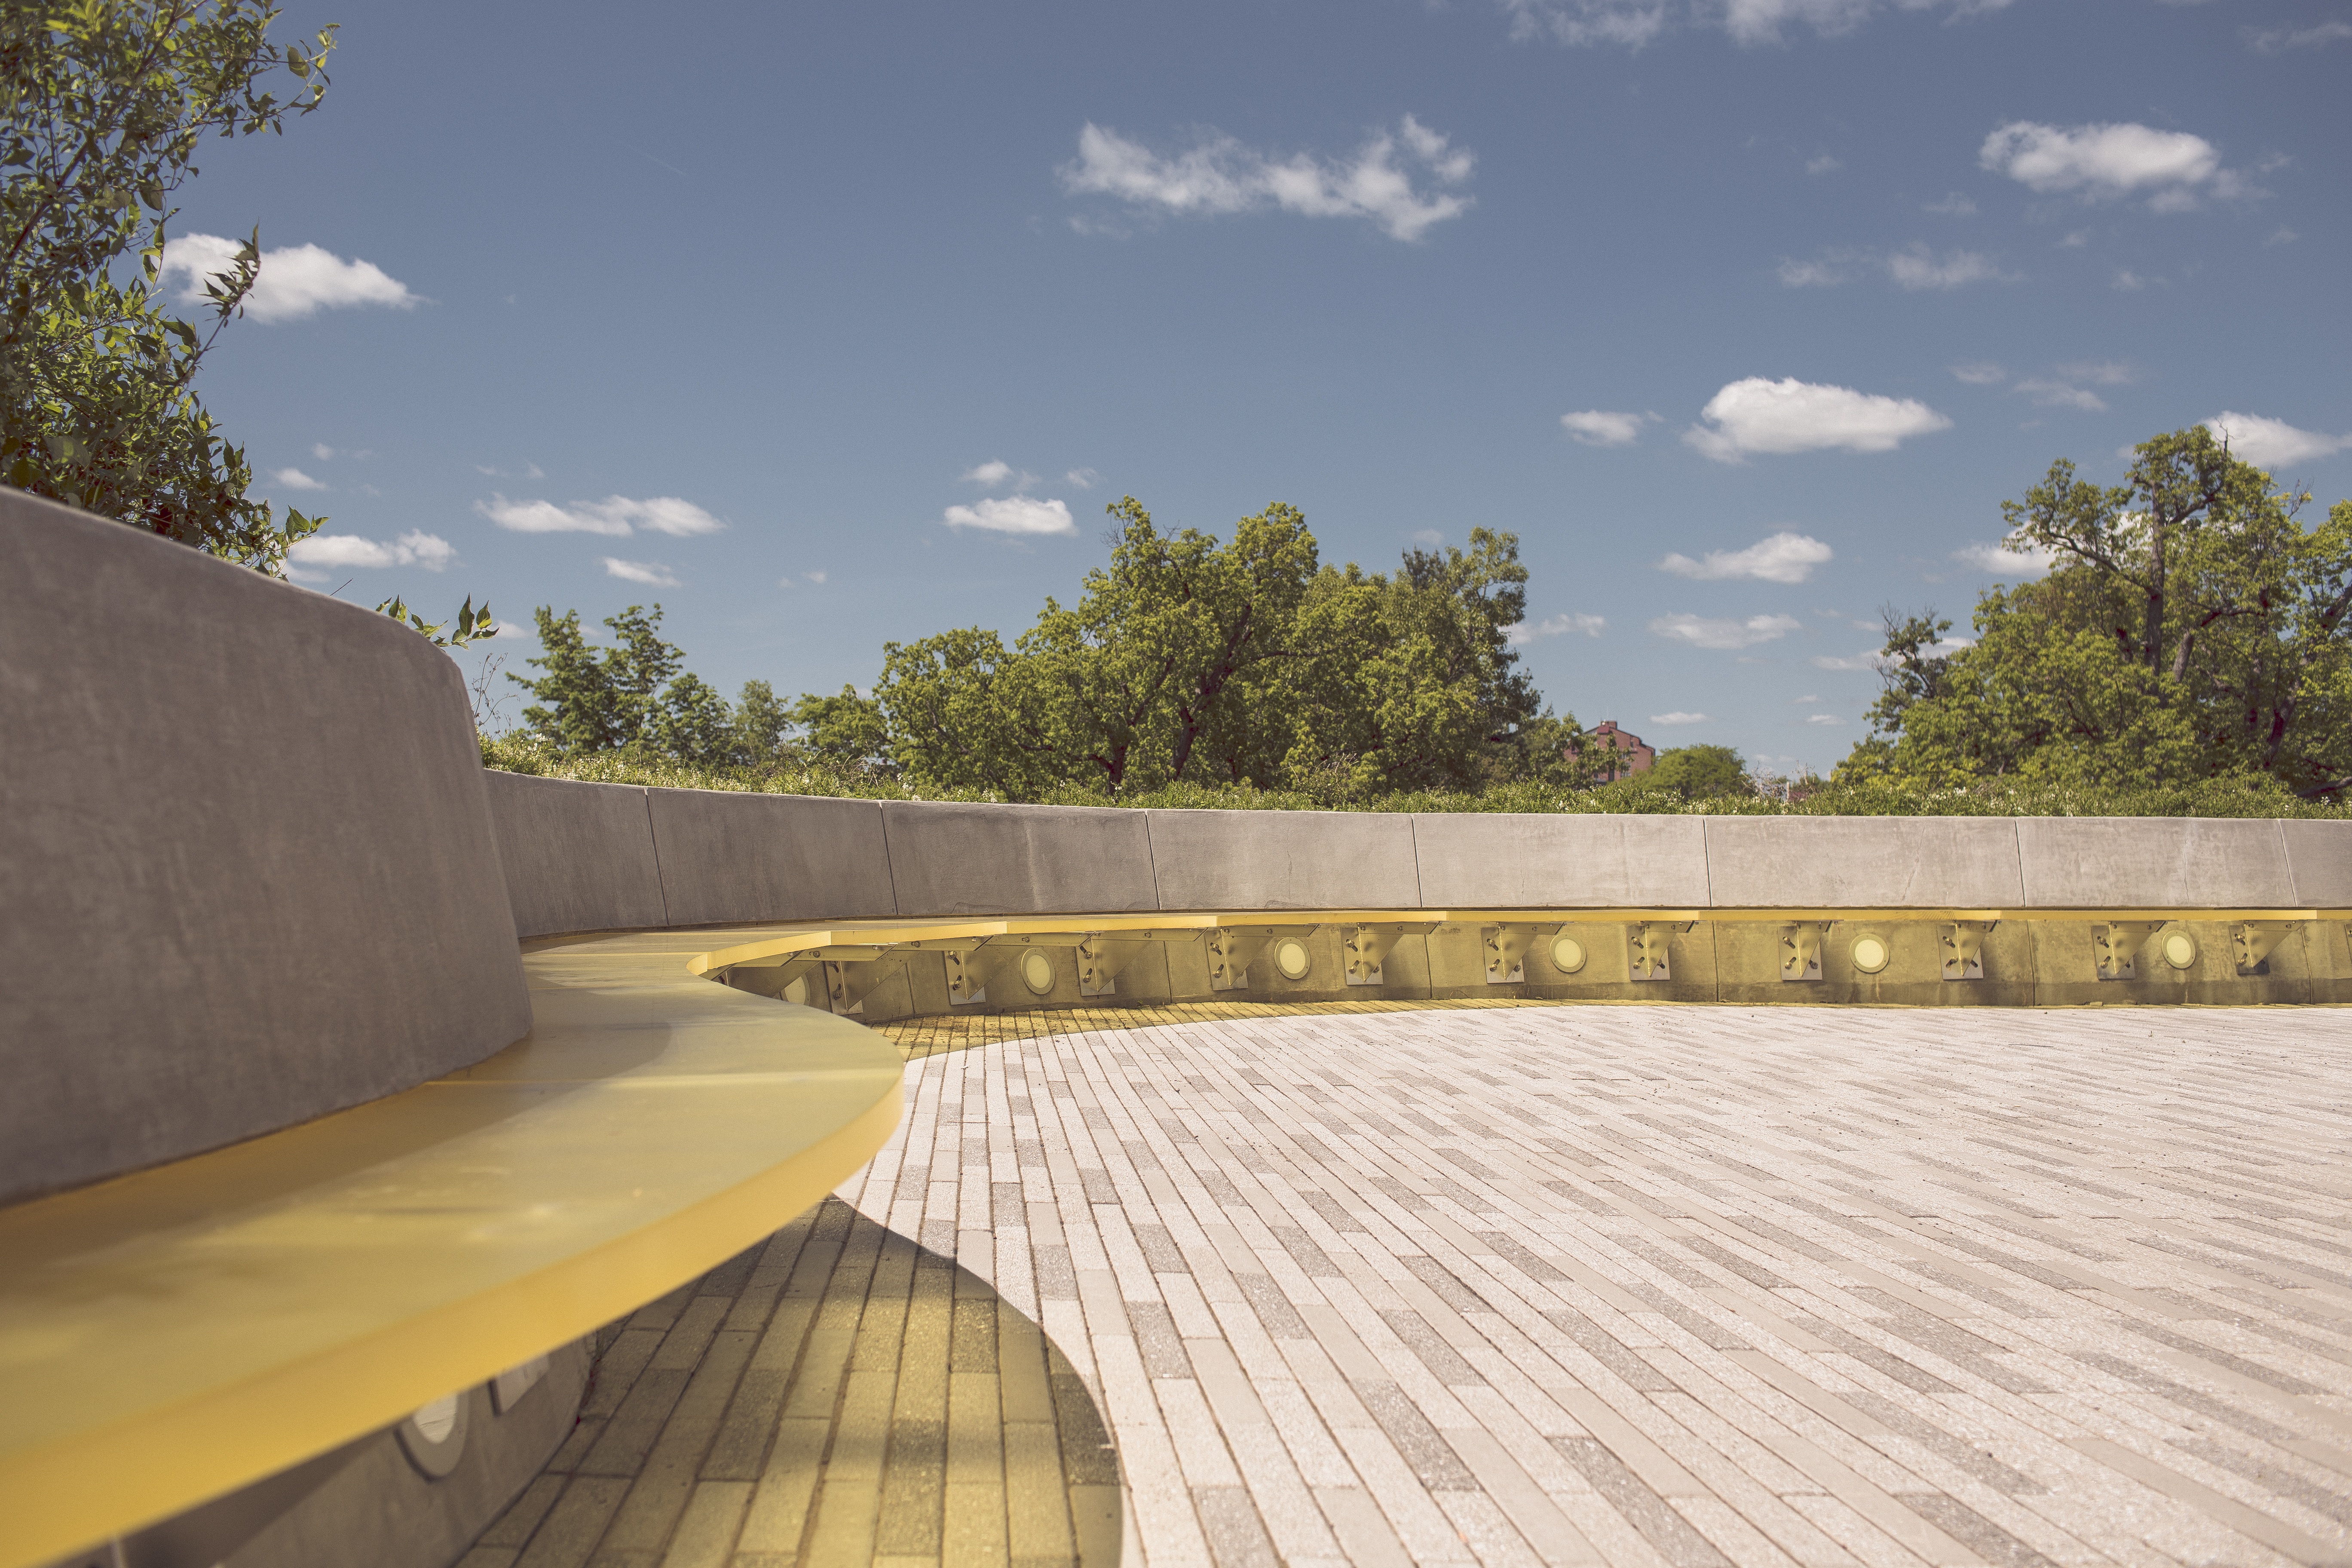
architecture, sky, deck, bench, seating, seat, porch, walkway, relax, park, concrete, trees, outdoors, stones, clouds, estate, outdoor structure